Waddesdon Manor

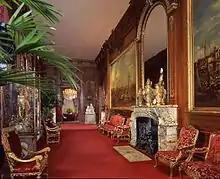
The Elephant Automaton in the East Gallery

The Wine Cellars in the Manor were created during the Centenary Restoration and opened in 1994. They are modelled on the private cellars at Château Lafite Rothschild. More than 15,000 bottles are stored in the Cellars, some 150 years old, the majority from the Château Lafite Rothschild and Château Mouton Rothschild estates. It is the largest private collection of Rothschild wines in the world. There are also wine labels designed by artists such as Salvador Dalí and Andy Warhol.